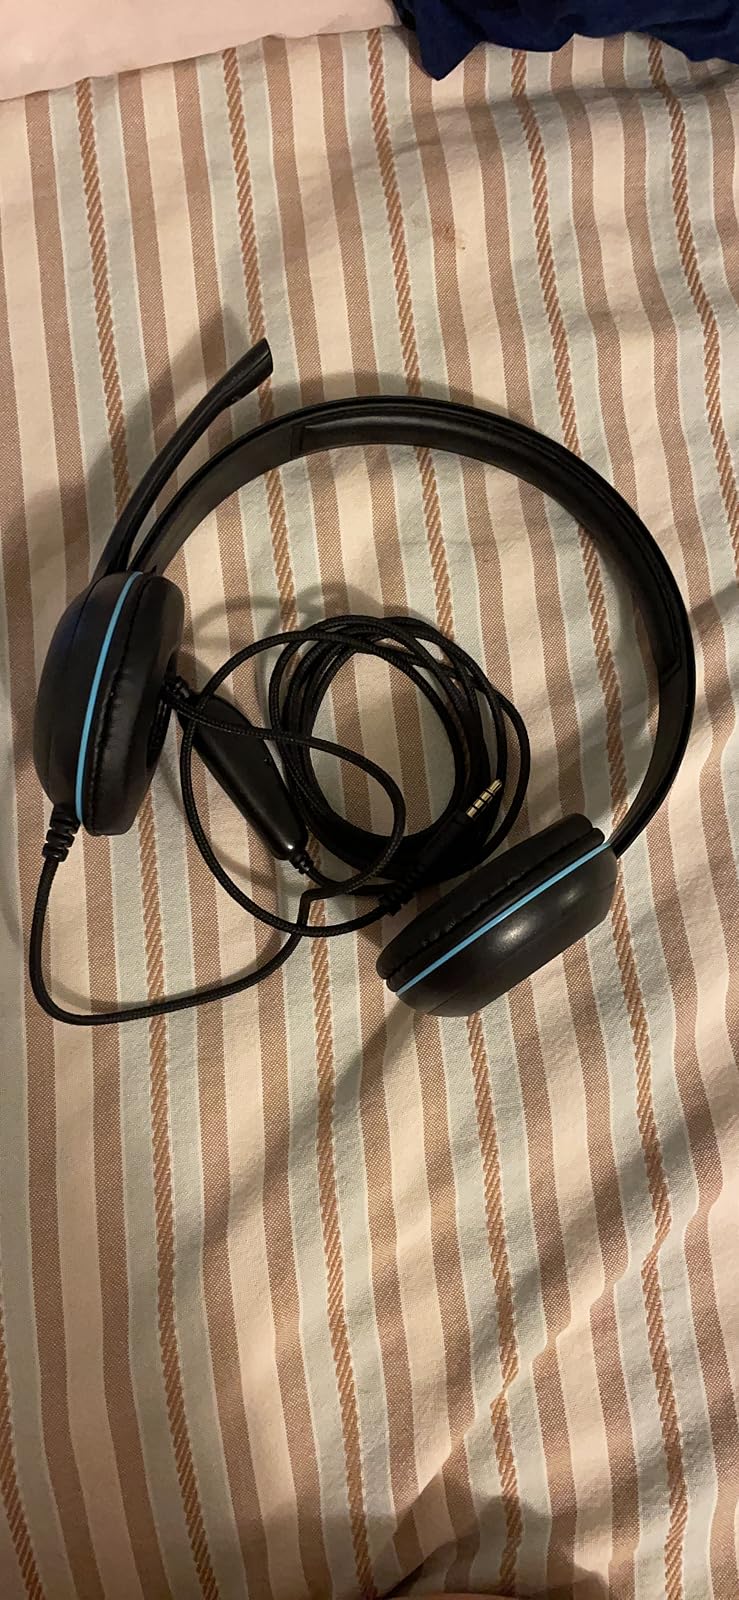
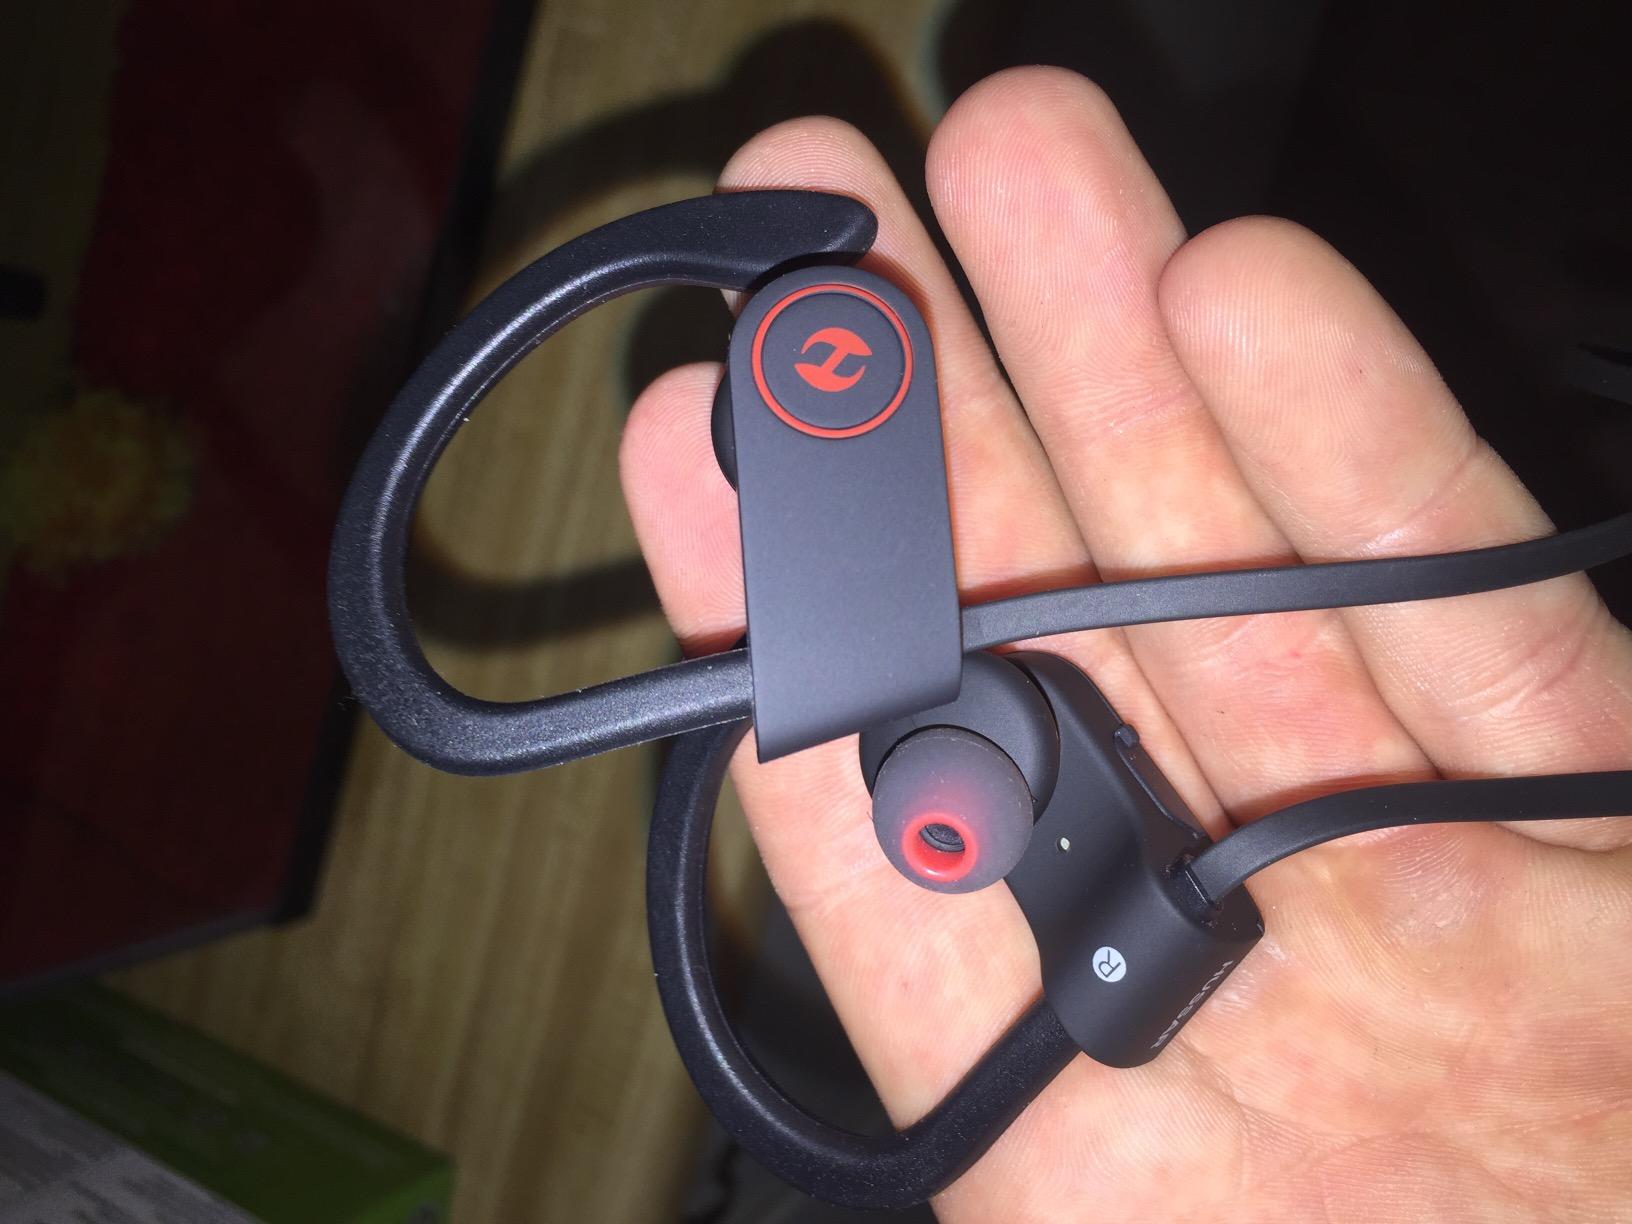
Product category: headphones
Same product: no